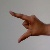
The image shows a hand gesture representing the letter 'Z' in Indian Sign Language.